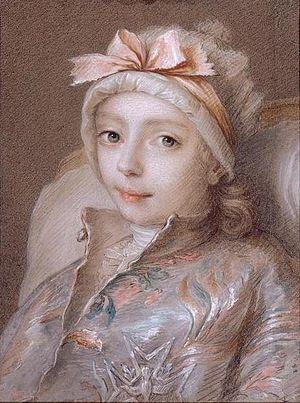
Louis-Joseph-Xavier François, né le 13 septembre 1751 à Versailles, mort le 22 mars 1761, était un prince de sang royal français de la dynastie des Bourbons.
Jean-Martial Frédou de la Bretonnière, né le 28 janvier 1710 à Fontenay-Saint-Père et mort le 26 février 1795 à Versailles, est un artiste français du XVIIIᵉ siècle, peintre, dessinateur et pastelliste, réputé pour son œuvre de portraitiste.